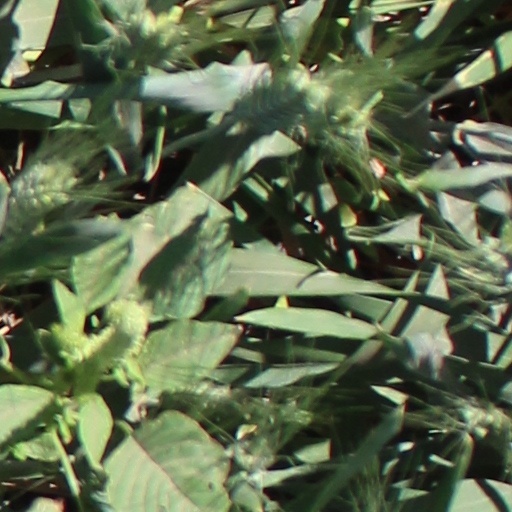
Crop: wheat